Snowboarding at the 2002 Winter Olympics

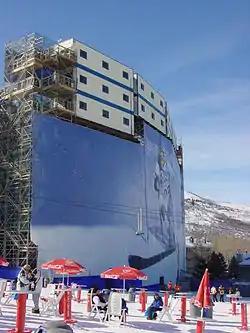
Snowboard spectator stadium at Park City Mountain Resort.

The 2002 Winter Olympic Games Snowboarding competition consisted of men's and women's halfpipe and parallel giant slalom events. The snowboarding competition took place at Park City, over a five-day period.